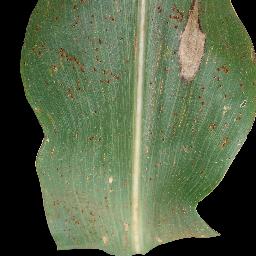
Label: Corn_(Maize)___Common_Rust